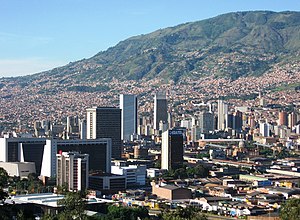
Pablo Escobar / Tidlige liv
Byen Medellín, hvor Escobar voksede op og begyndte sin kriminelle karriere.
"Pablo Emilio Escobar Gaviria var en colombiansk narkobaron og narkotikaterrorist. Det anslås at hans kartel leverede 80% af den kokain der blev smuglet ind i USA, da han var på toppen af sin karriere og tjente over 21,9 mia. dollars om året i personlig indkomst. Han blev ofte kaldt ""Kongen af kokain"" og var den rigeste kriminelle gennem historien, med en estimeret kendt nettoværdi på mellem 25 og 30 milliarder dollar i begyndelsen af 1990'erne, hvilket gør ham til en af de rigeste mænd i verden i hans storhedstid.